Elizabeth Dejeans

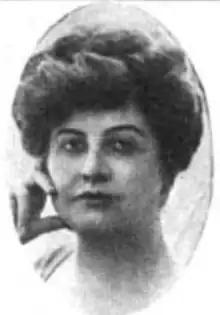
Elizabeth Dejeans, from a 1917 publication

Frances Elizabeth Janes Budgett (December 27, 1868 – February 6, 1928), writing under the pen name Elizabeth Dejeans, was an American novelist. Three silent films were based on works by Dejeans.